Night Must Fall (1937 film)

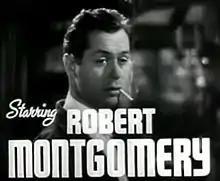
Montgomery in the trailer

Dame May Whitty, Kathleen Harrison, Merle Tuttenham and Matthew Boulton reprised the roles they originated in the London production. Whitty and Boulton also appeared in the Broadway production.